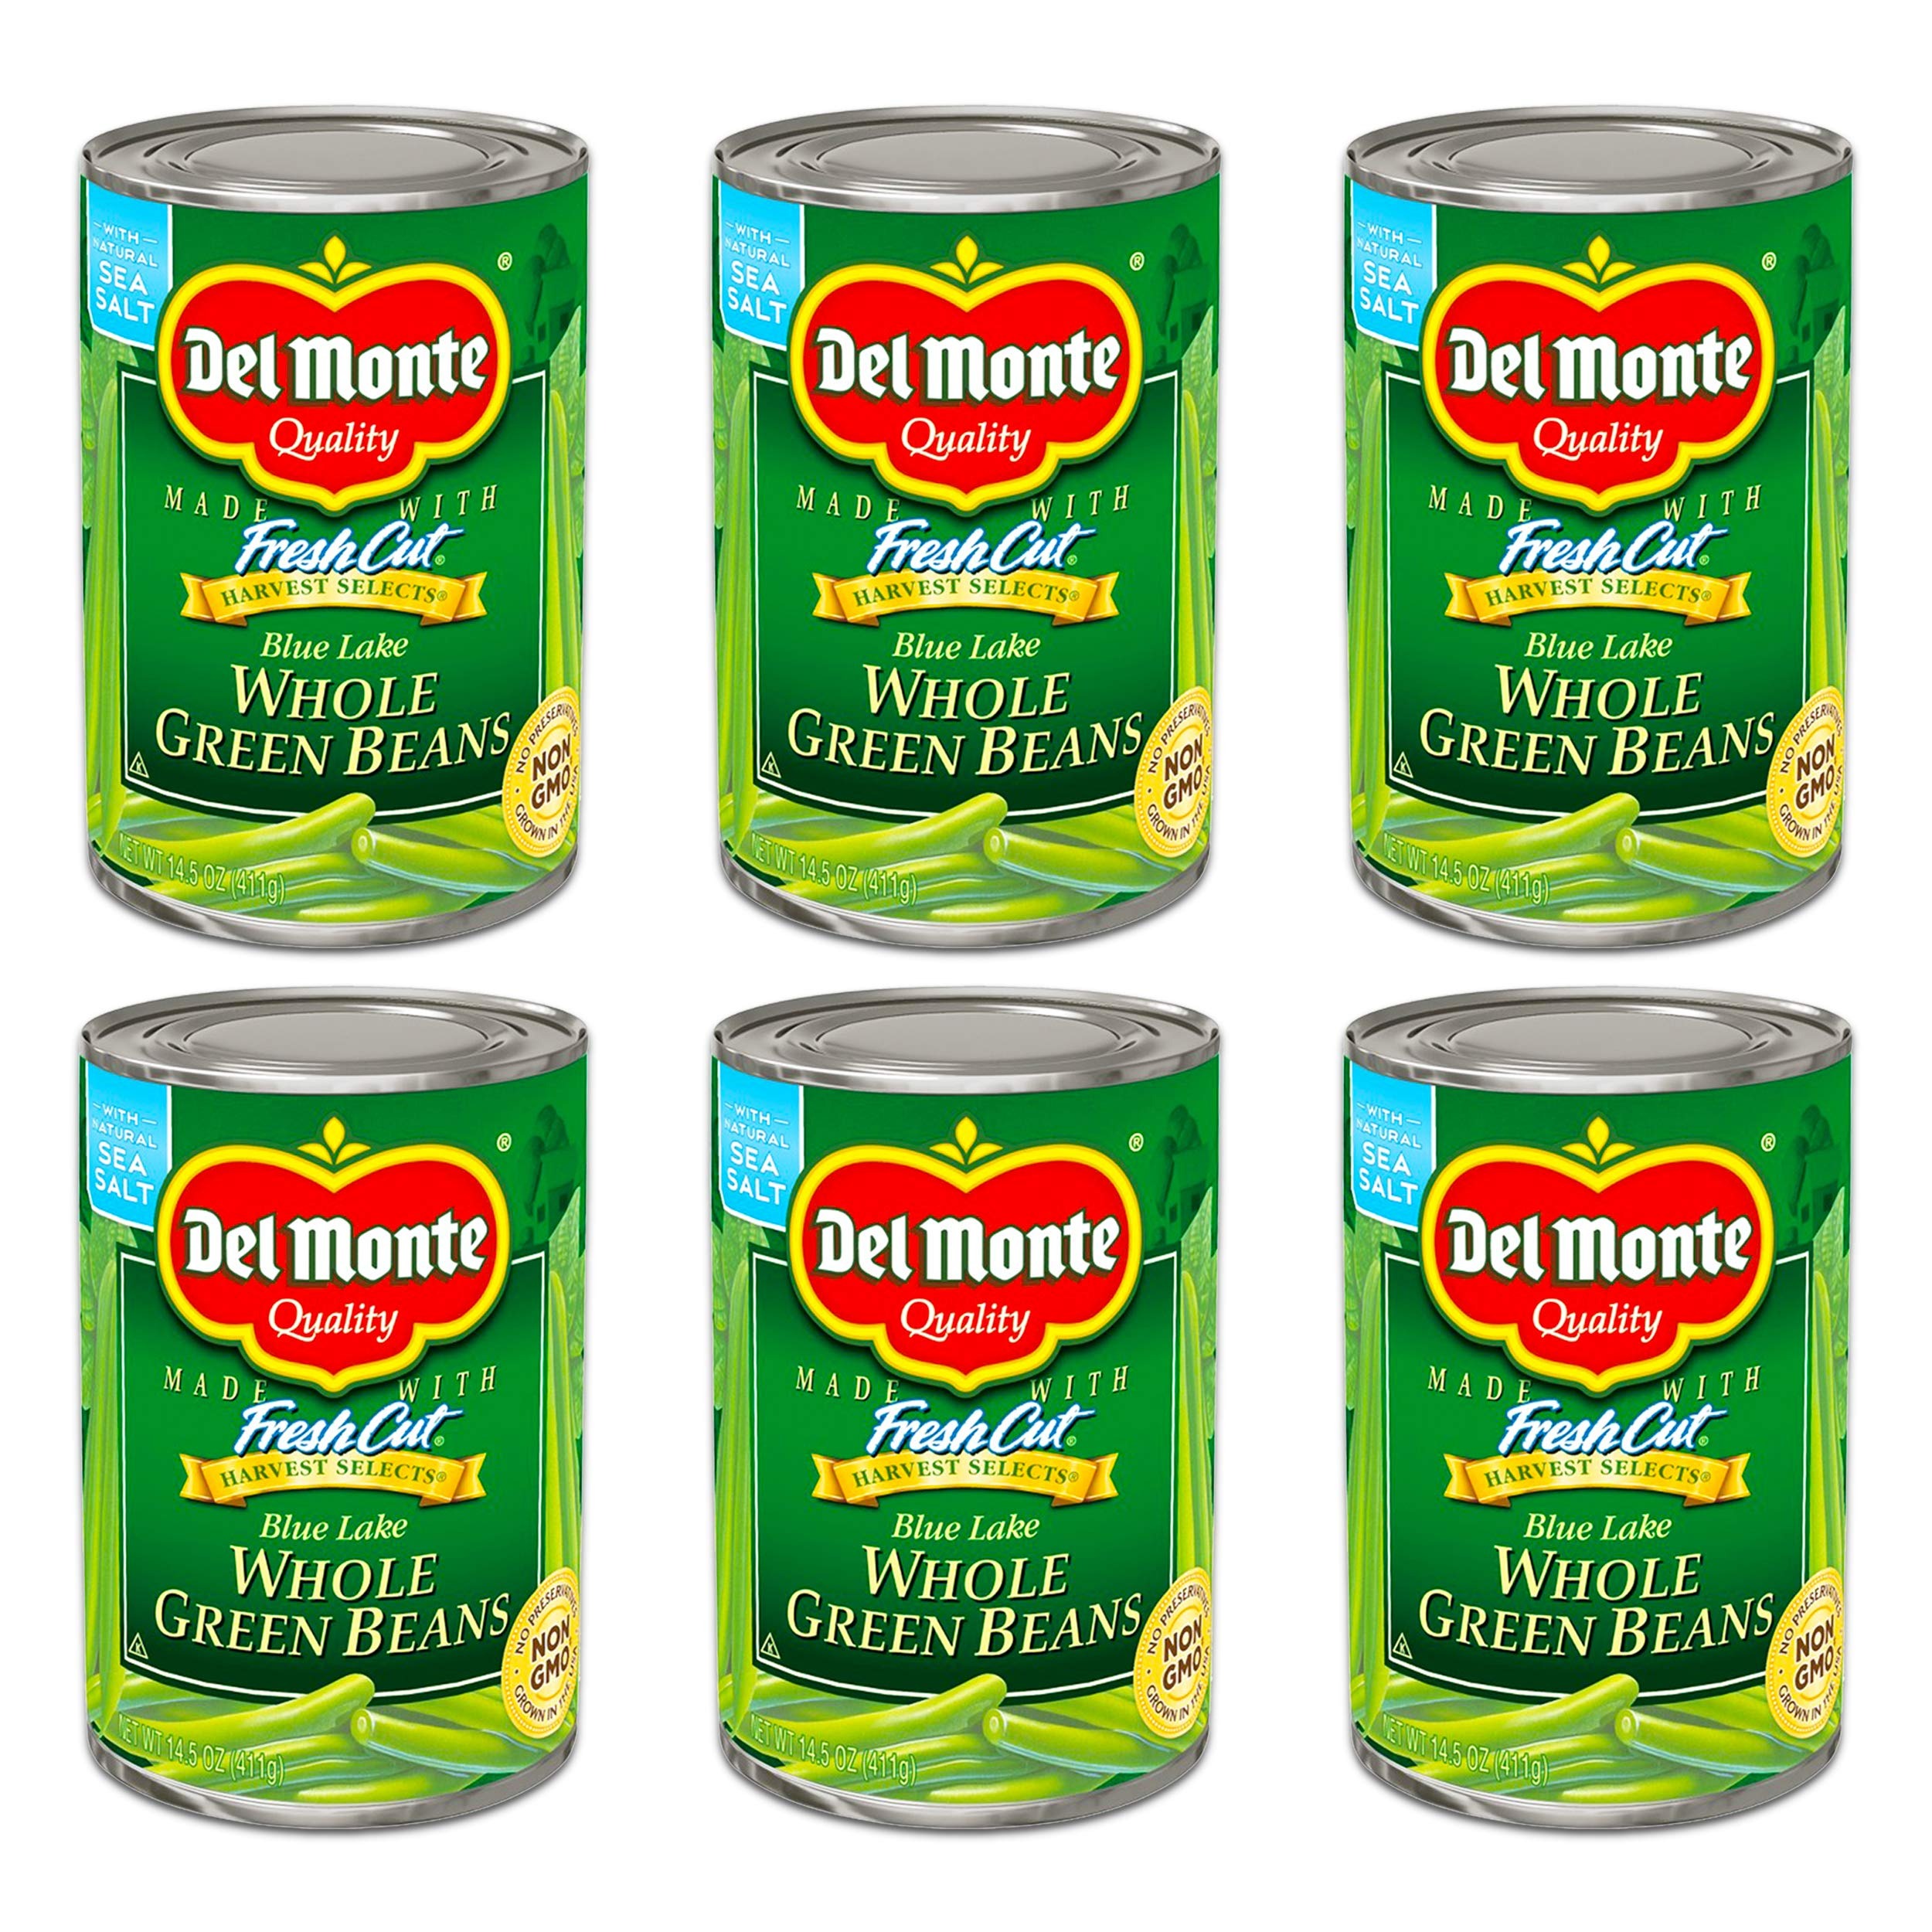
Item Name: Del Monte, Cut Green Beans, 14.5oz Can (Pack of 6)
Value: 87.0
Unit: Ounce

Price: 1.63